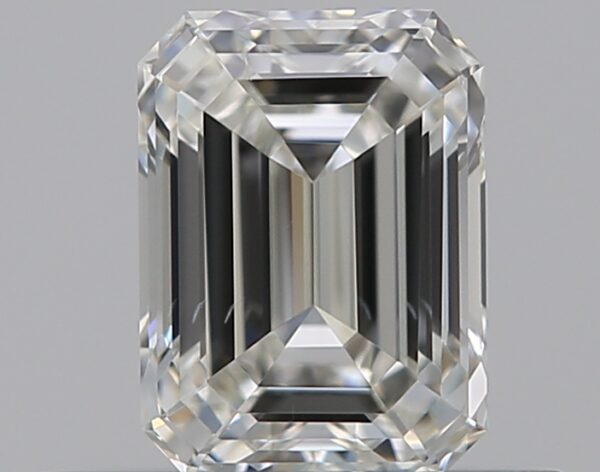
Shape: emerald
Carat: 0.5
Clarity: VS2
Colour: H
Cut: EX
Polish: EX
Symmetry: VG
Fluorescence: F
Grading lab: GIA
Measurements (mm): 5.19 x 3.83 x 2.6